Dance Plus season 3

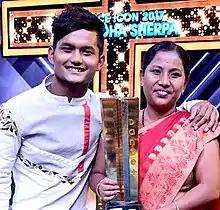
This season's winner Bir Radha Sherpa.

Remo D'Souza is the super judge for this season also. He is a well known and reputed choreographer and film director. He directed movies like "F.A.L.T.U.", "Any Body Can Dance" ("" and "ABCD 2"), "A Flying Jatt" and "Race 3". He was also judge on "Jhalak Dikhla Ja" and "Dance India Dance" (seasons 1, 2 and 3).